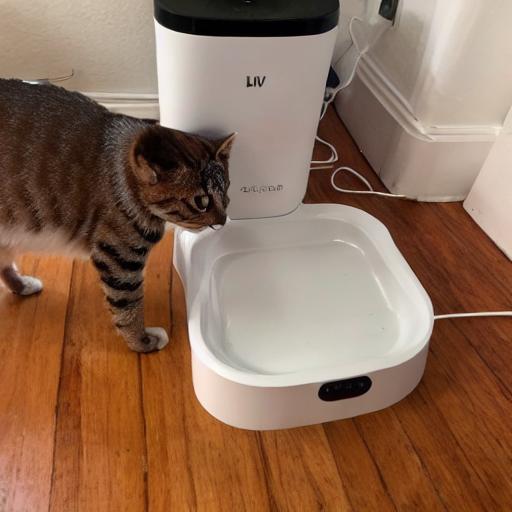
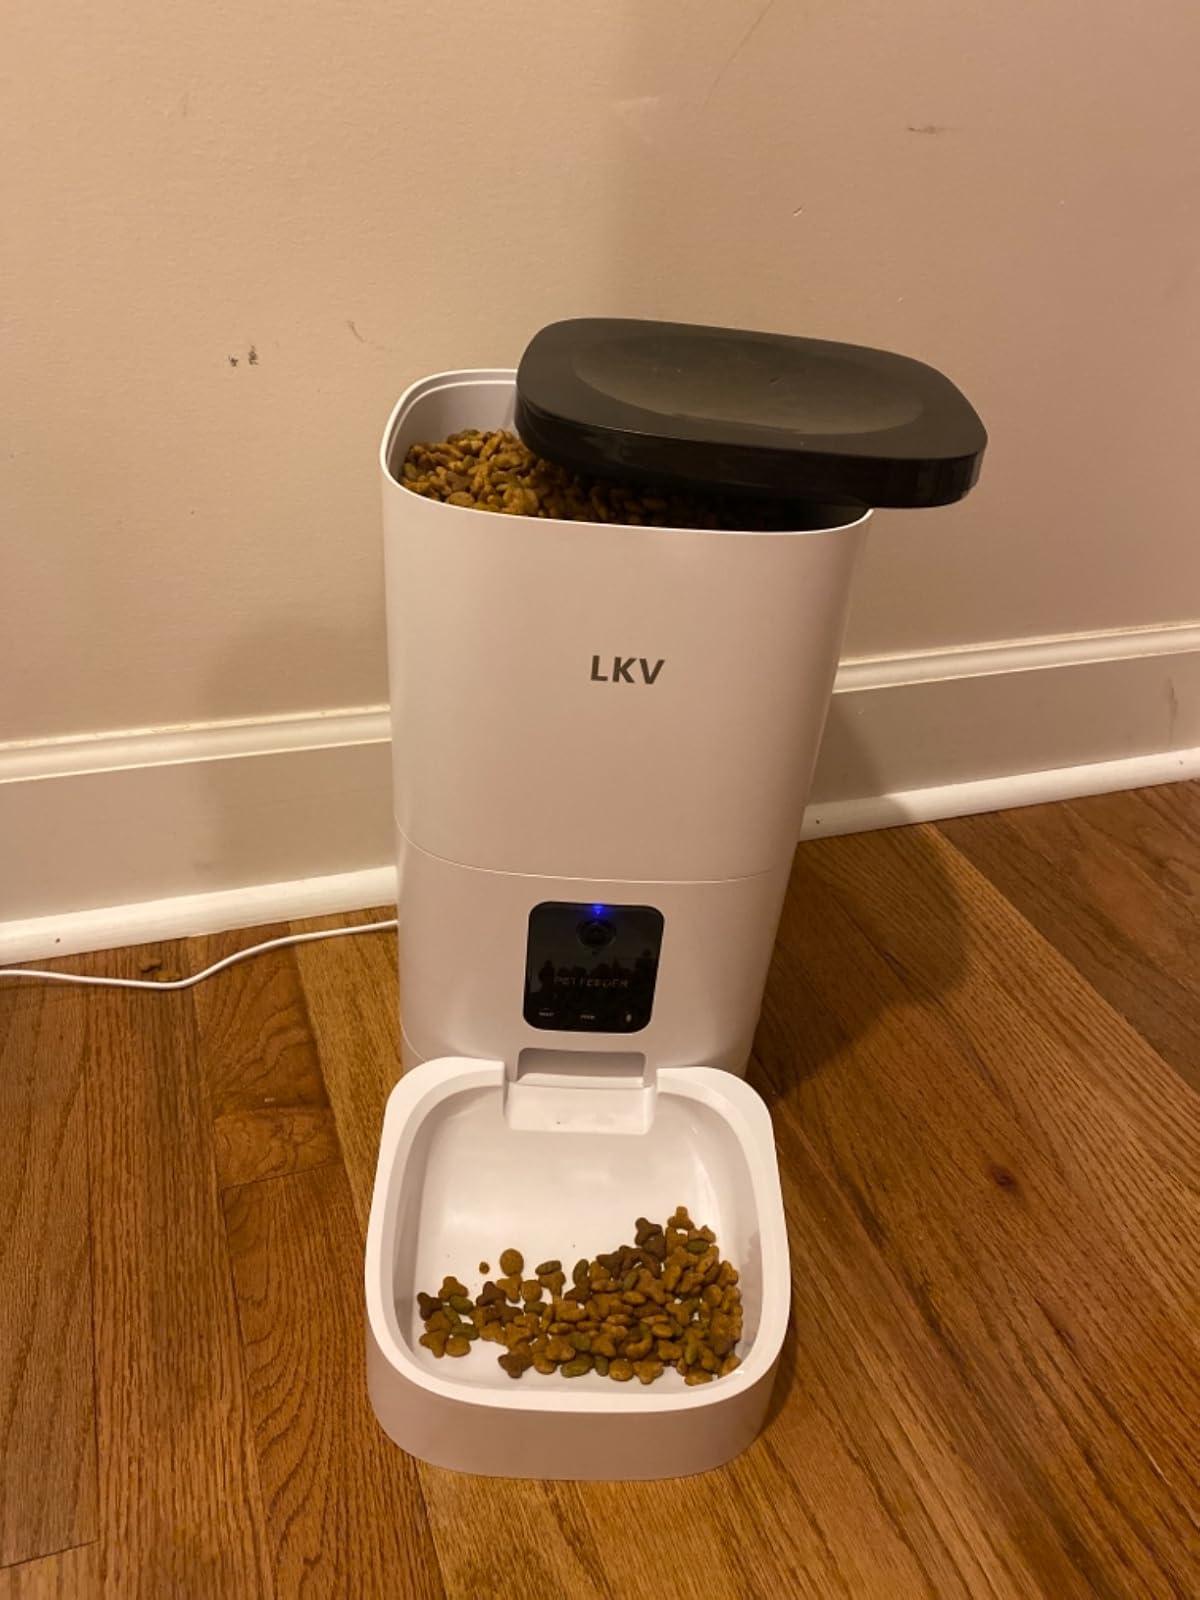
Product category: items_feeder
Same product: no